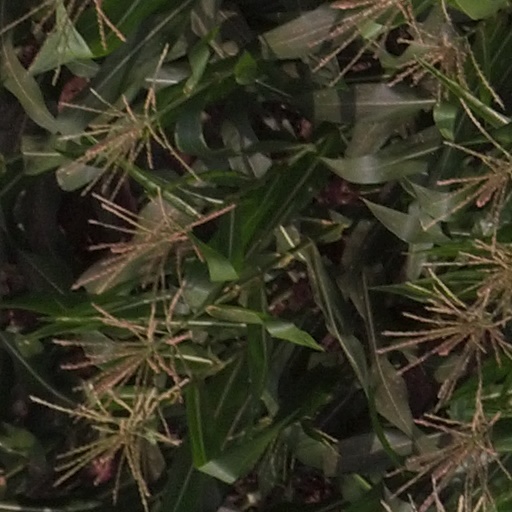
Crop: maize; corn